Tommen Baratheon

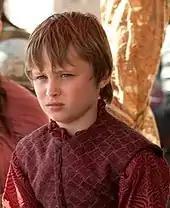
Callum Wharry as Tommen in the second season.

Young actor Callum Wharry portrayed Tommen in the first and second season; the character was then recast with Dean-Charles Chapman from the fourth season until his death in the sixth season.